Harrogate High School

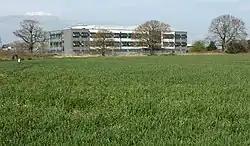
View from the south

Harrogate High School is a comprehensive secondary school in Harrogate, North Yorkshire, England. It has about 720 pupils on roll and approximately 85 full-time teaching staff. The school was awarded specialist Sports College status. The Academy Head is Sukhraj Gill.